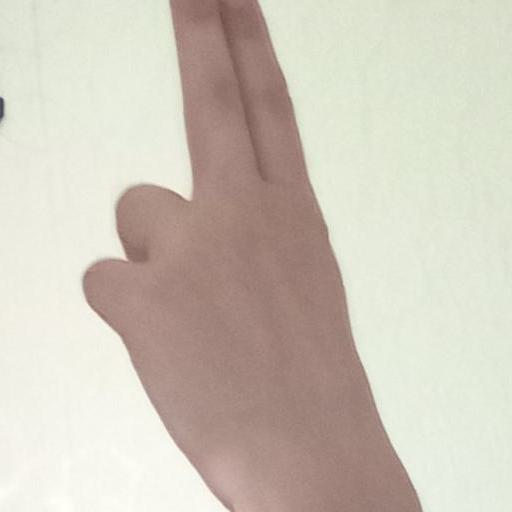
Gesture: two_up_inverted